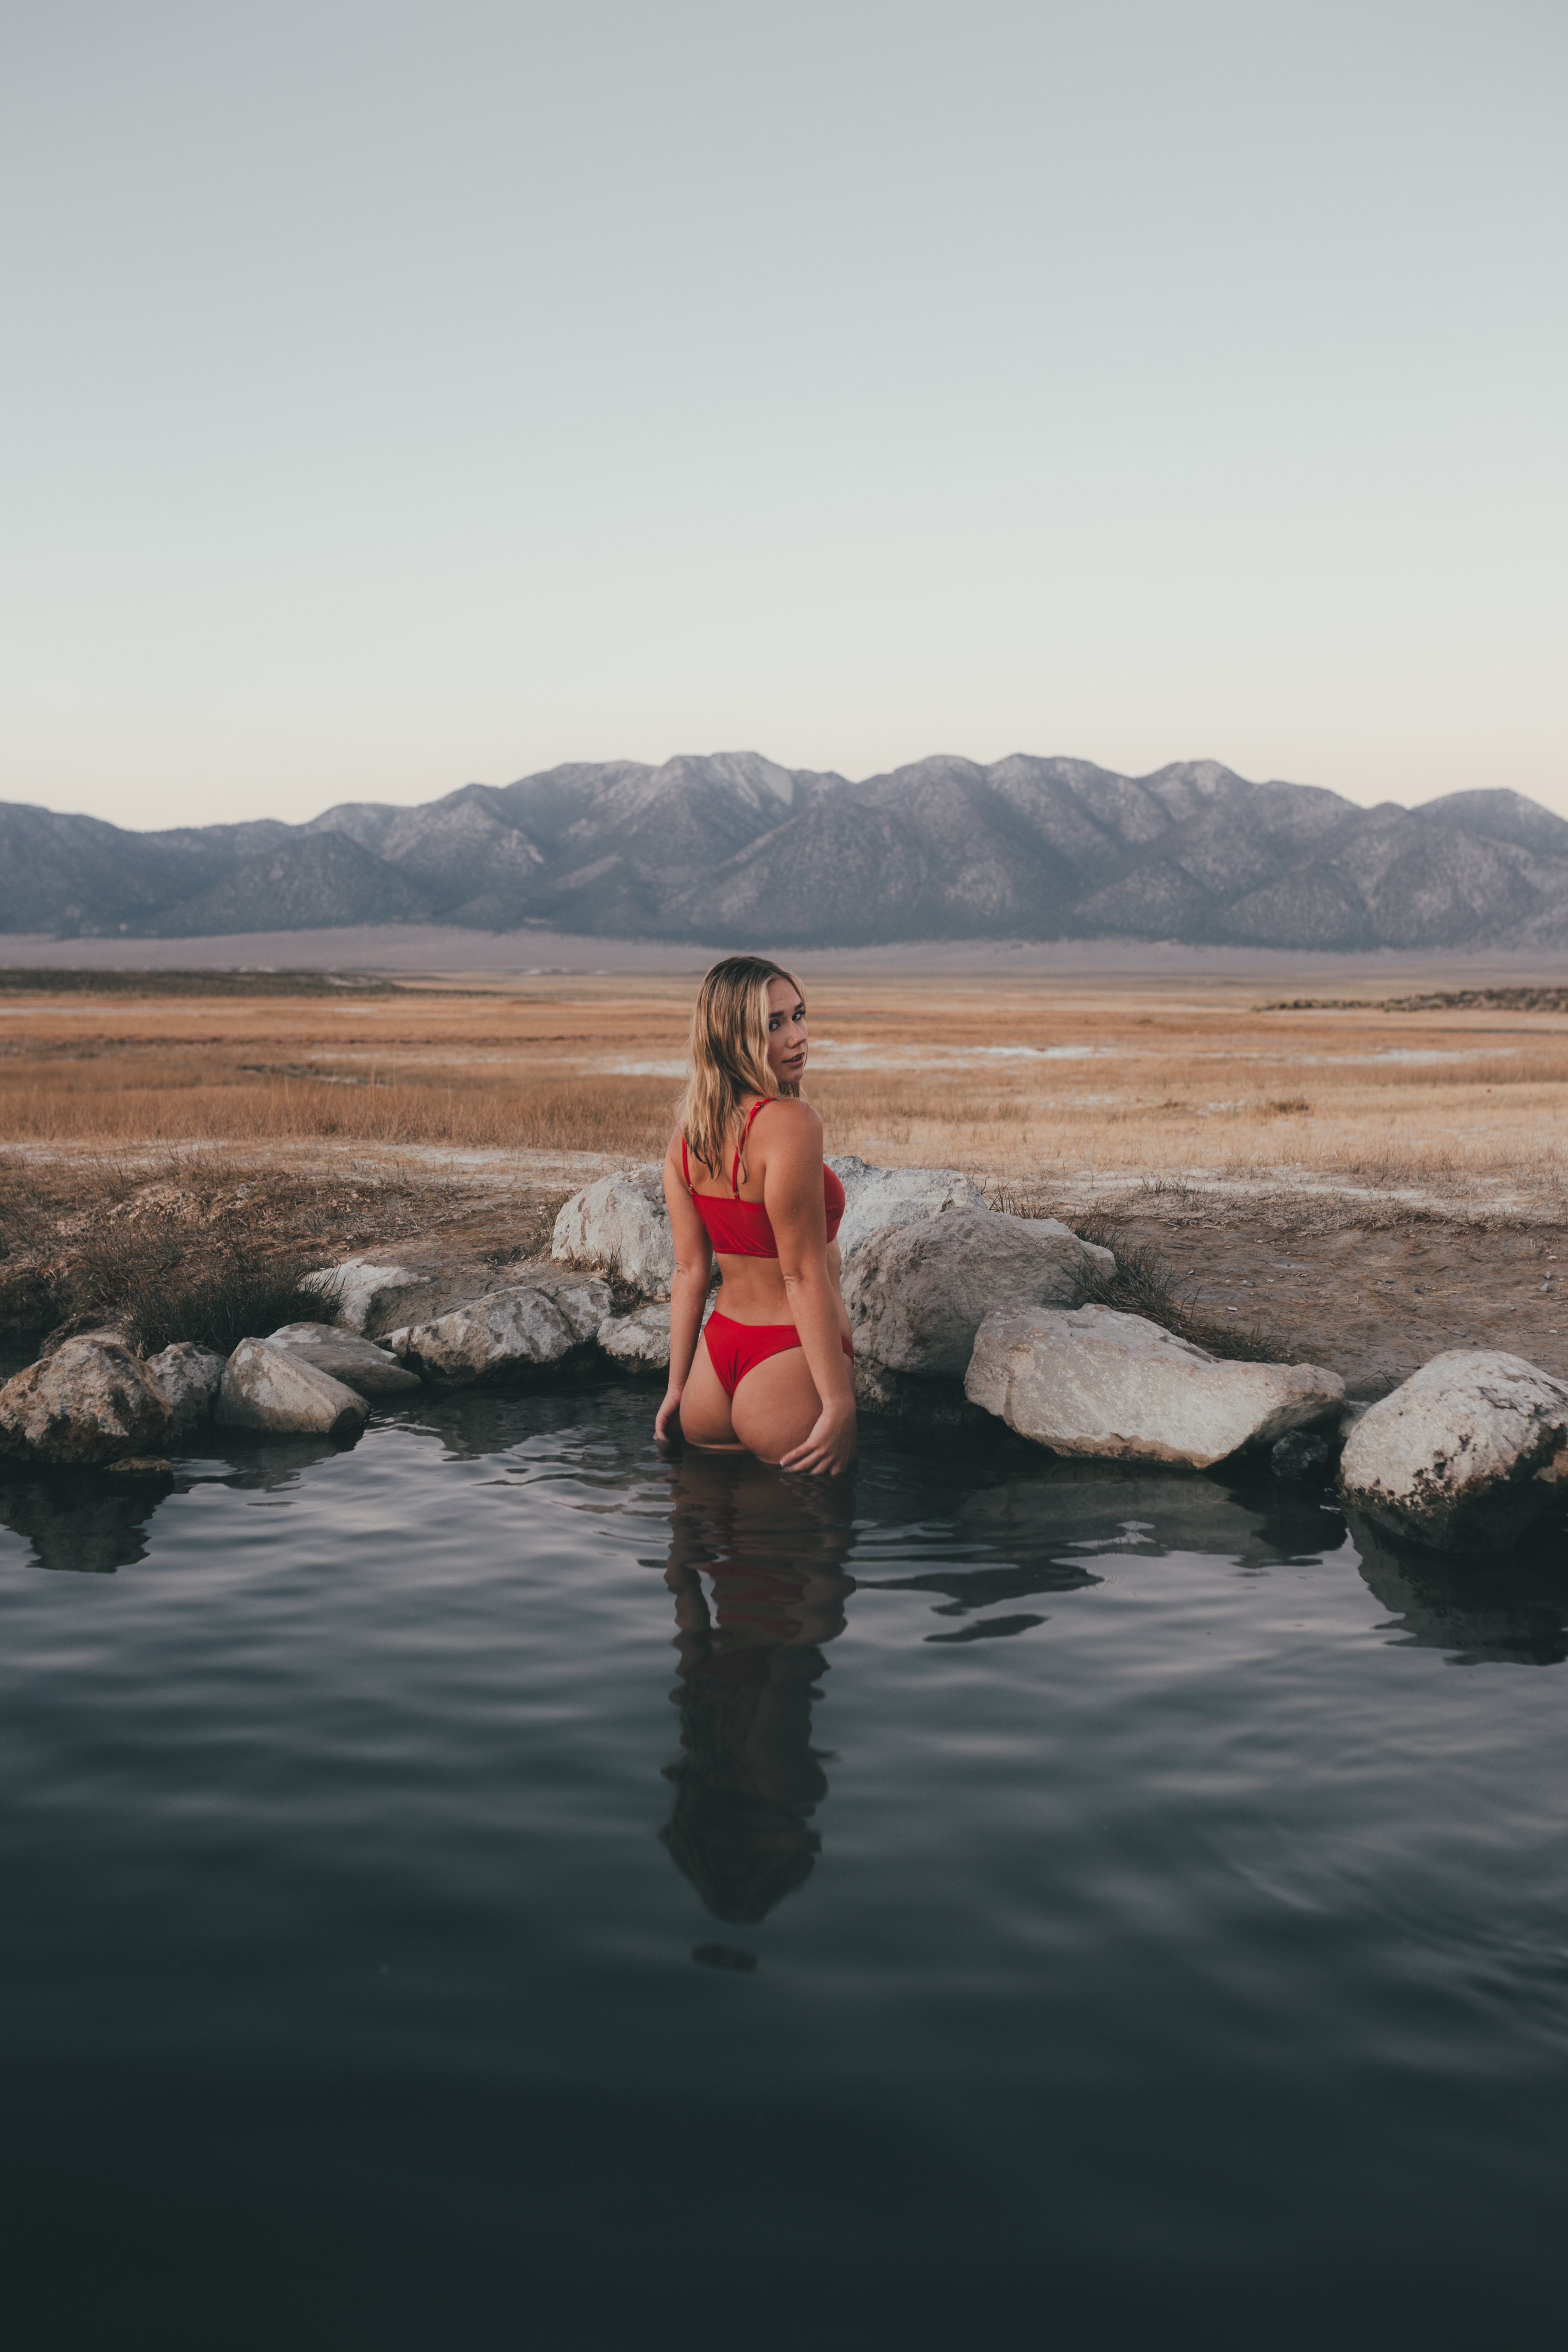
woman, water, sky, mountain, cloud, lake, swimwear, landscape, brassiere, horizon, beach, recreation, vest, reservoir, rock, leisure, wind wave, reflection, ocean, wetland, wave, loch, bay, coast, vacation, lake district, hill, sand, inlet, sea, fun, tourism, tide, stream, wadi